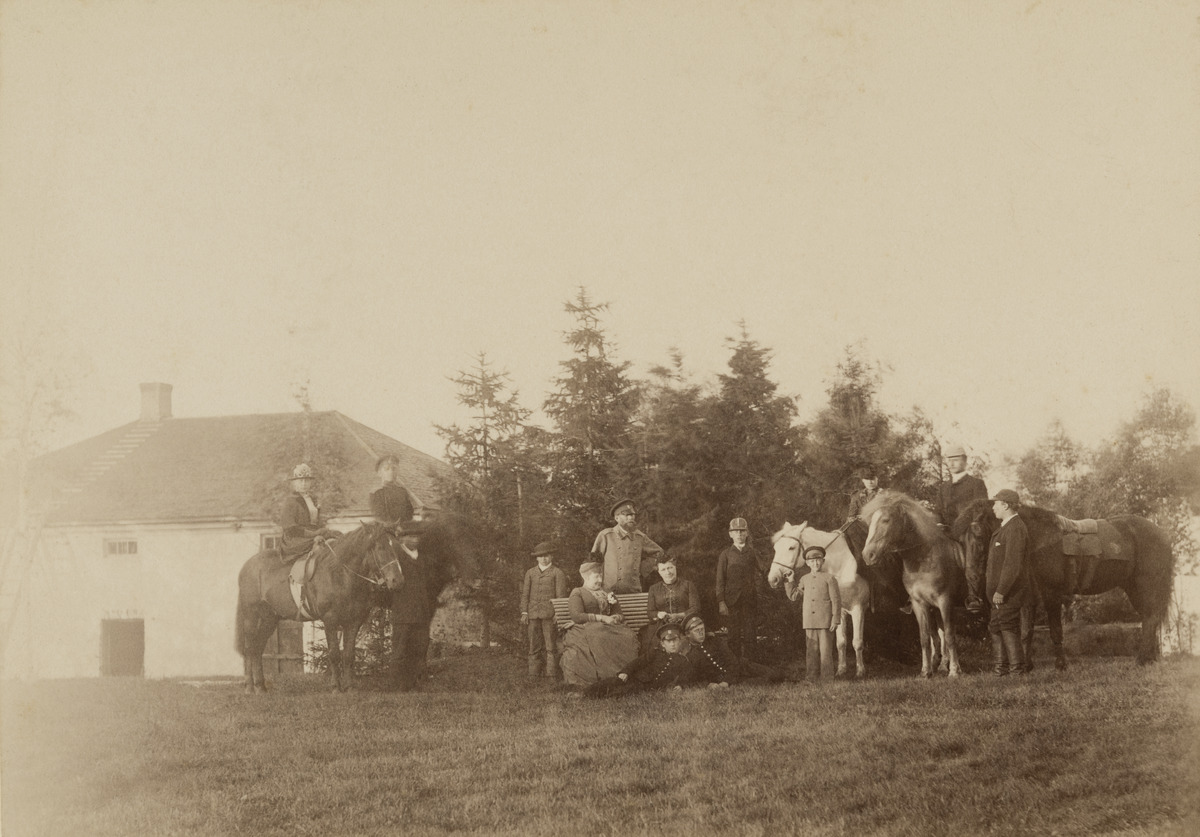
Kavaleffin sukua Tuomarinkylän kartanolla, istumassa vasemmalla Ida Augusta Kavaleff os
sisällön kuvaus: Kavaleffin sukua Tuomarinkylän kartanolla, istumassa vasemmalla Ida Augusta Kavaleff os. Uggla (1839 - 1894) ja oikealla Henrietta Kavaleff os. Ringel (1839 - 1910). Oikealla seisomassa tilanomistaja Jakob Kavaleff

(1870 - 1936) ja takana keskellä Nikolai Kavaleff (1830 - 1902). Osa seurueesta on ratsailla. mustavalkoinen
Ajankohta: kuvausaika 1890 -luku alku
Paikka: Suomi, Uusimaa, Helsinki, Tuomarinkylä Helsinki, Tuomarinkartano Helsinki
Aiheet: Kavaleff, Henrietta, Kavaleff, Ida Augusta, Kavaleff, Jacob, Kavaleff, Nikolaj, suvut, sukulaiset, isännät, hevoset, kartanot